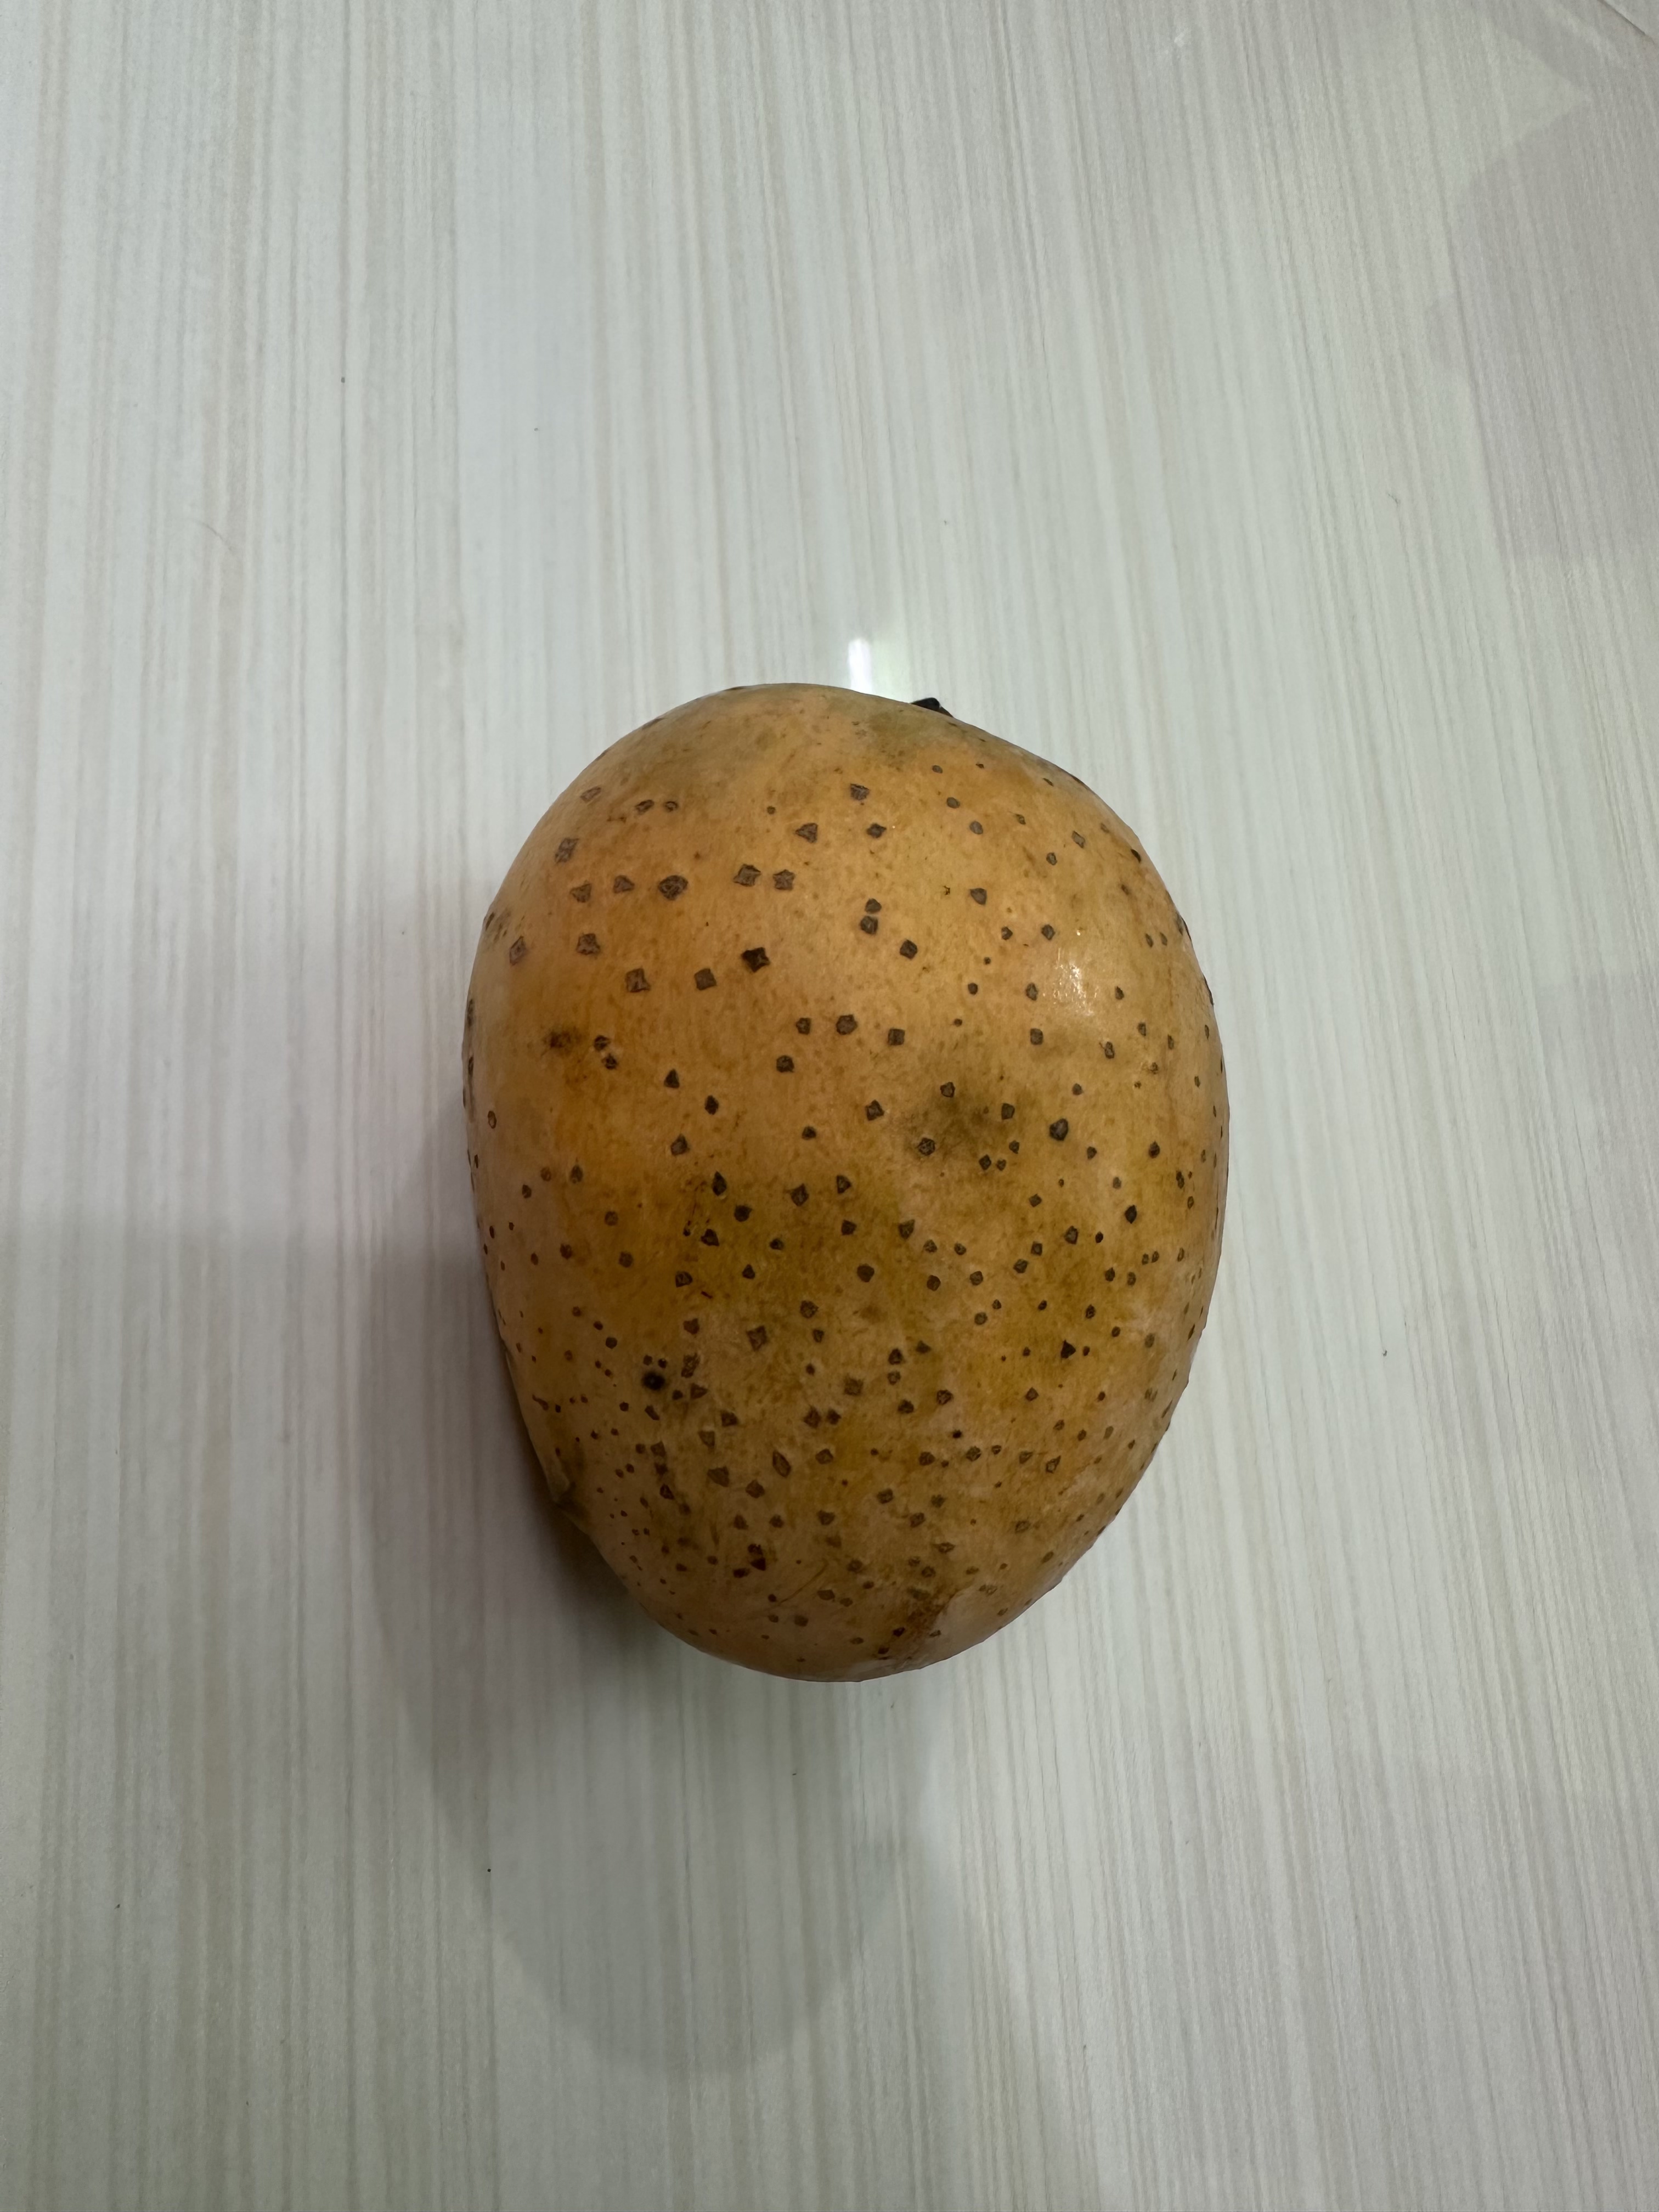
Mango variety: Langra